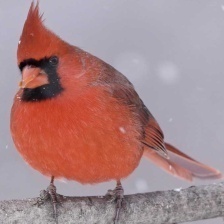
Species: NORTHERN CARDINAL
Scientific name: CARDINALIS CARDINALIS